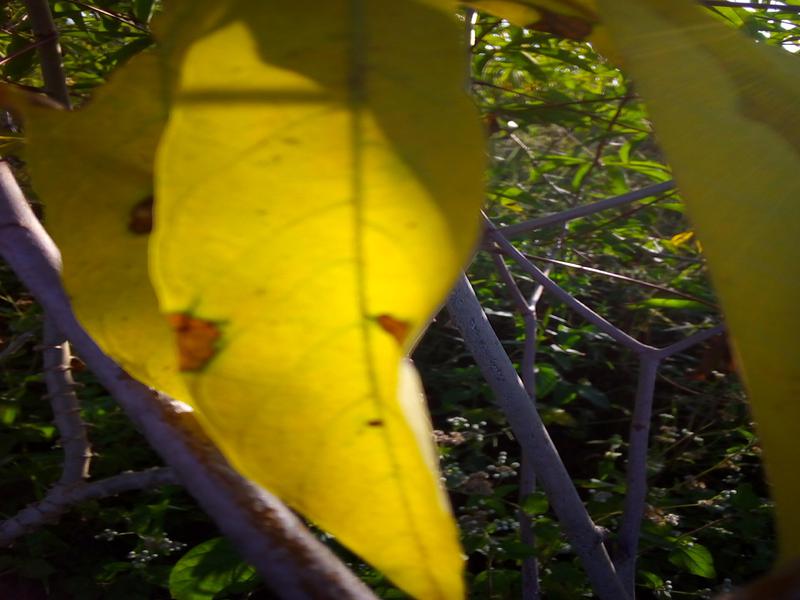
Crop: cassava
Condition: healthy